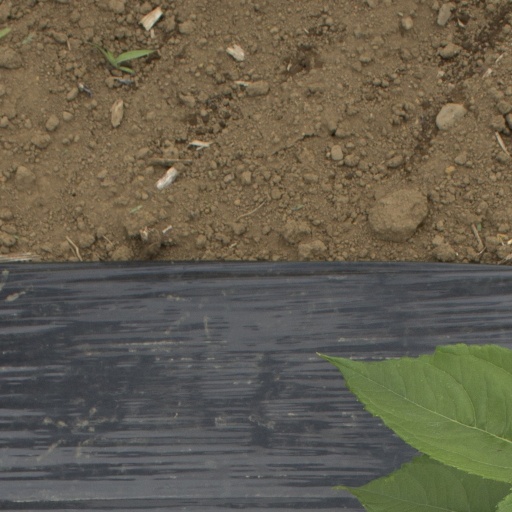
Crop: Jerusalem artichoke